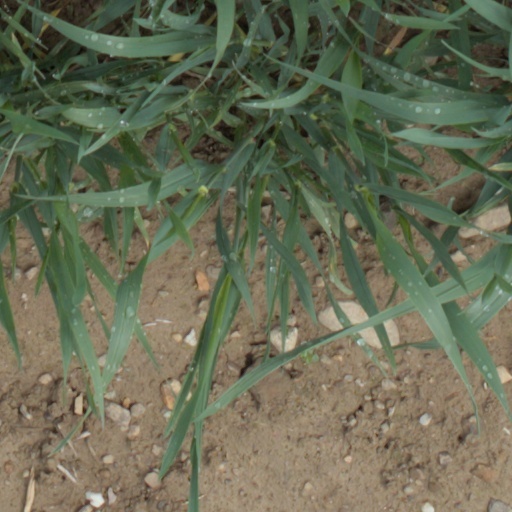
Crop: wheat